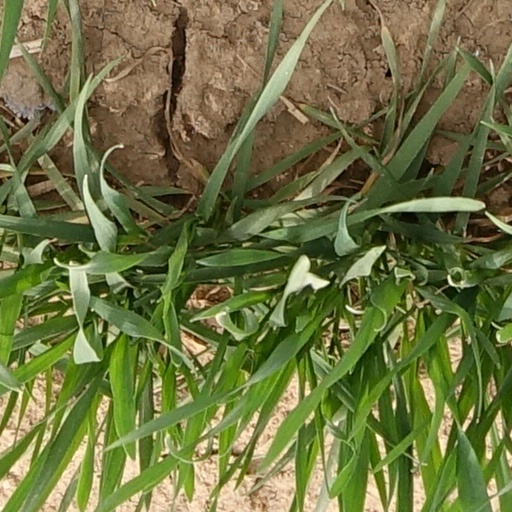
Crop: wheat